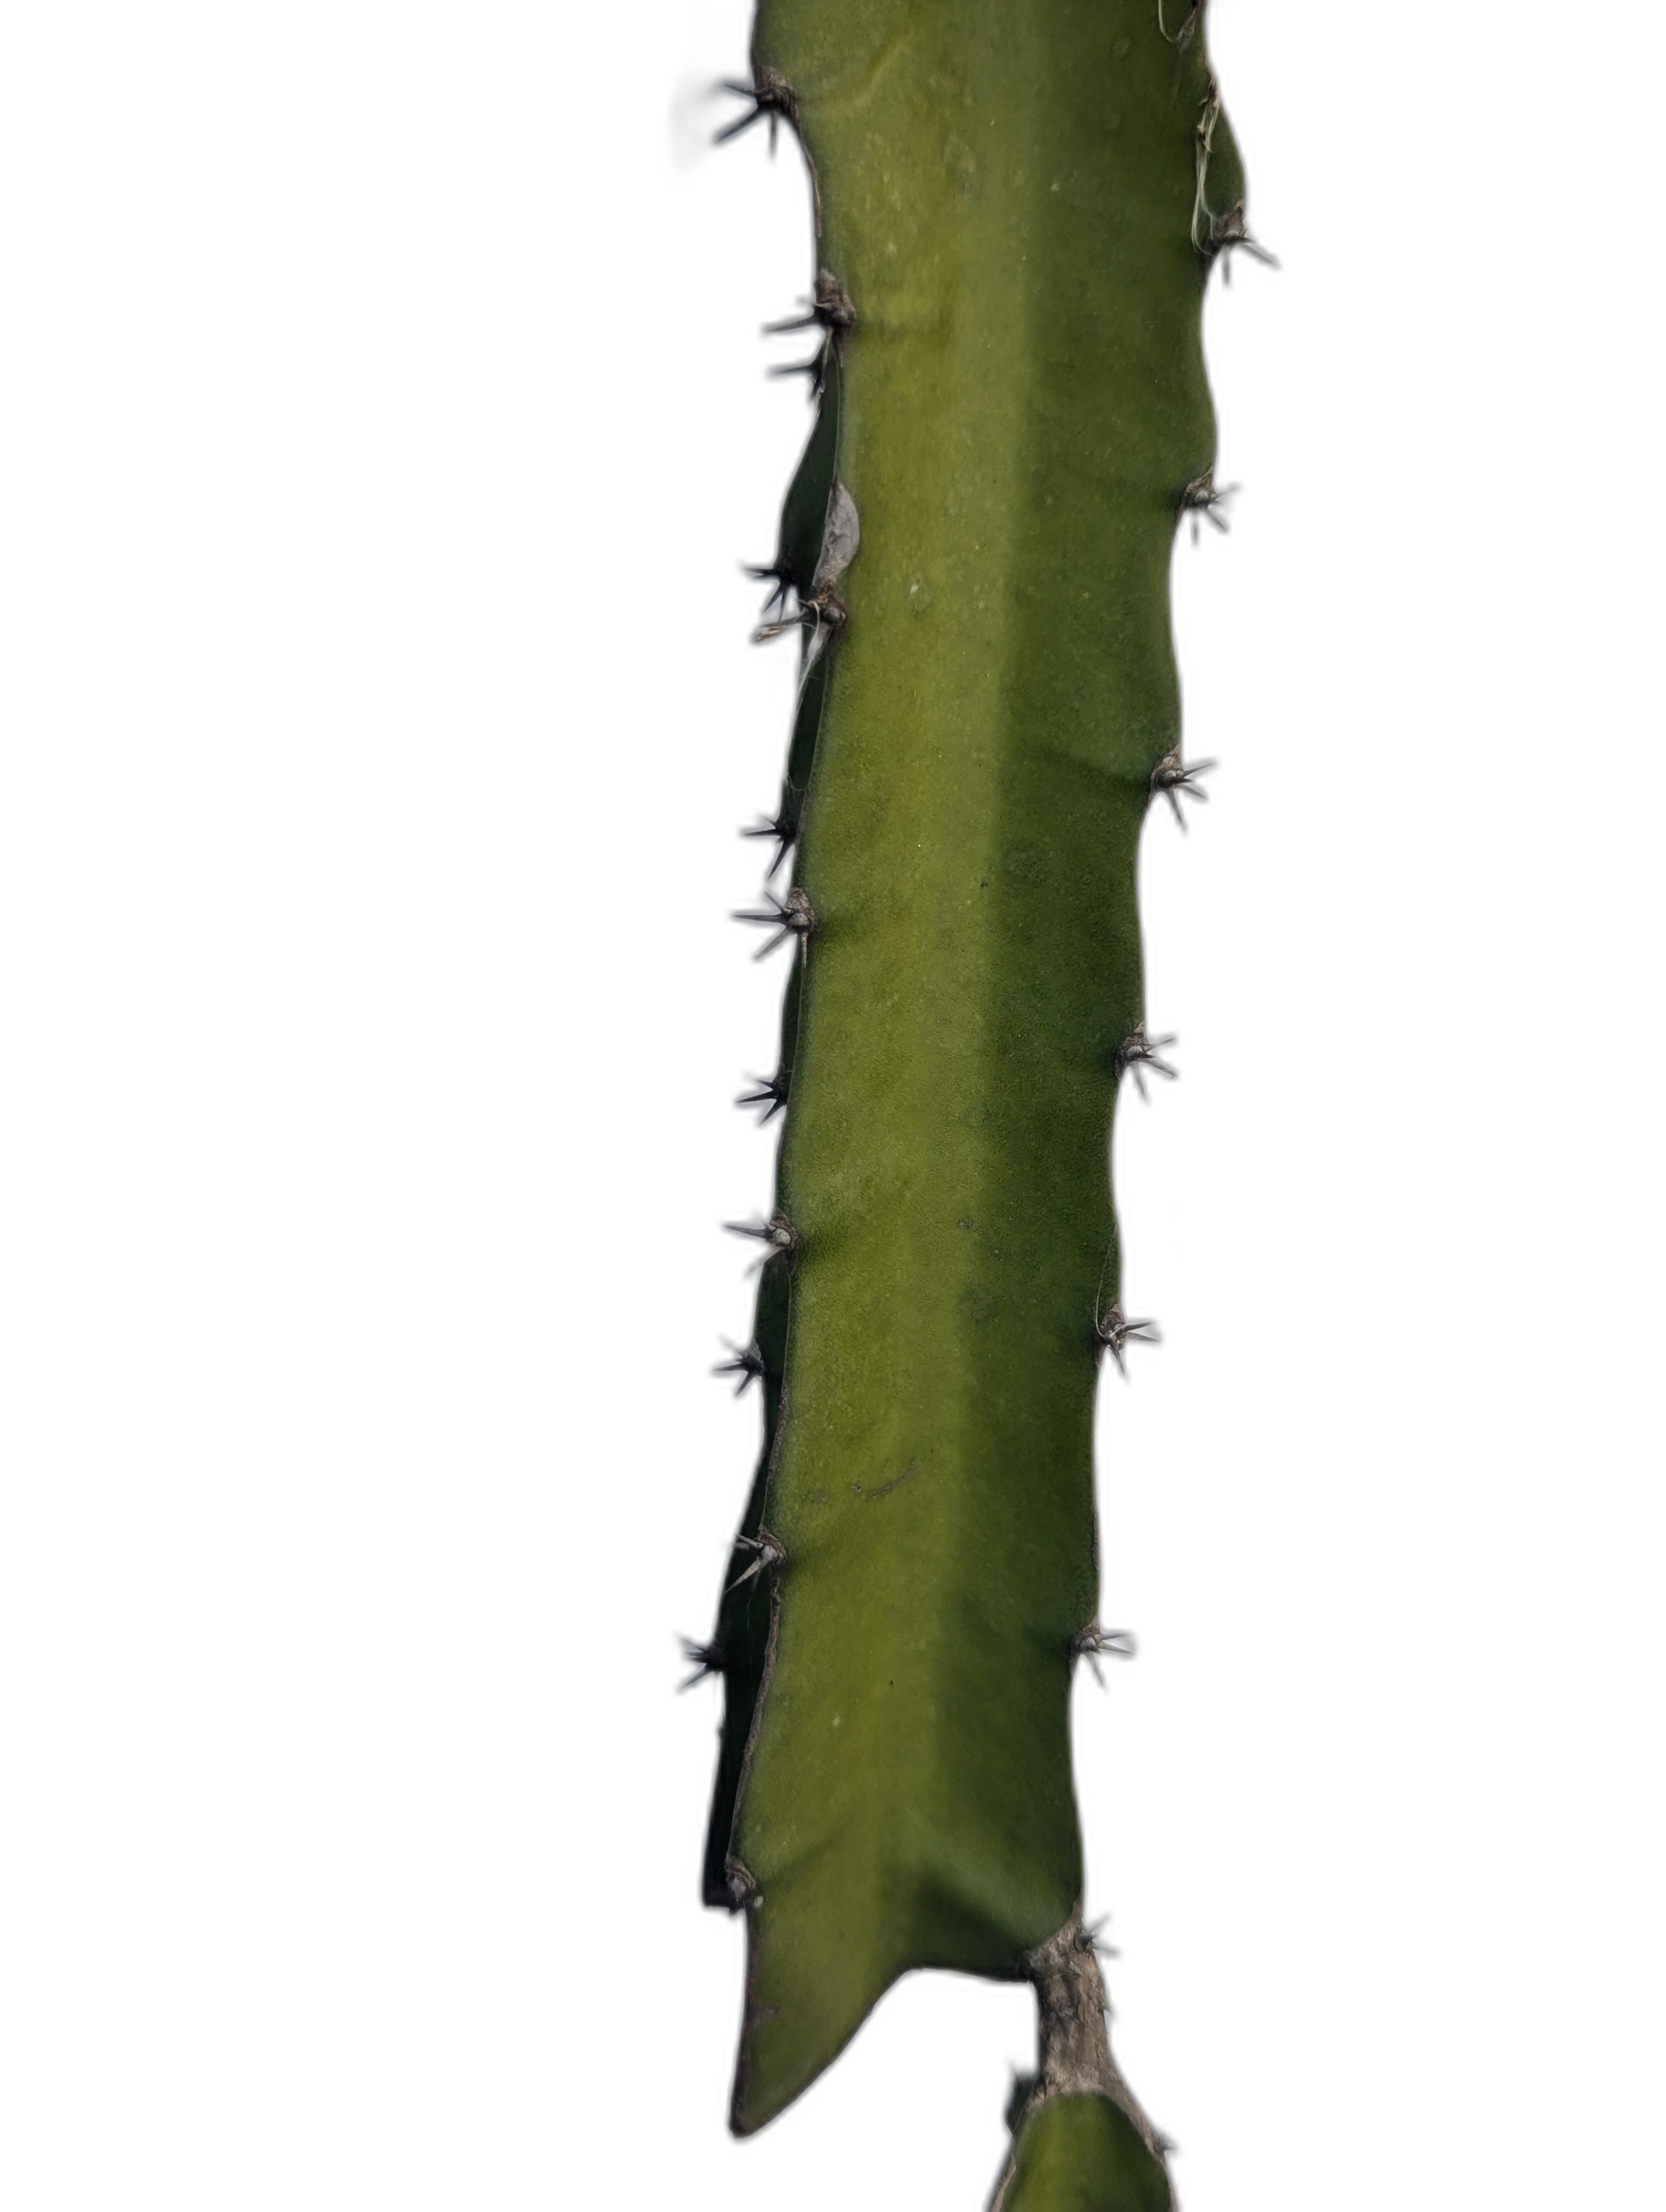
Label: Good leaf